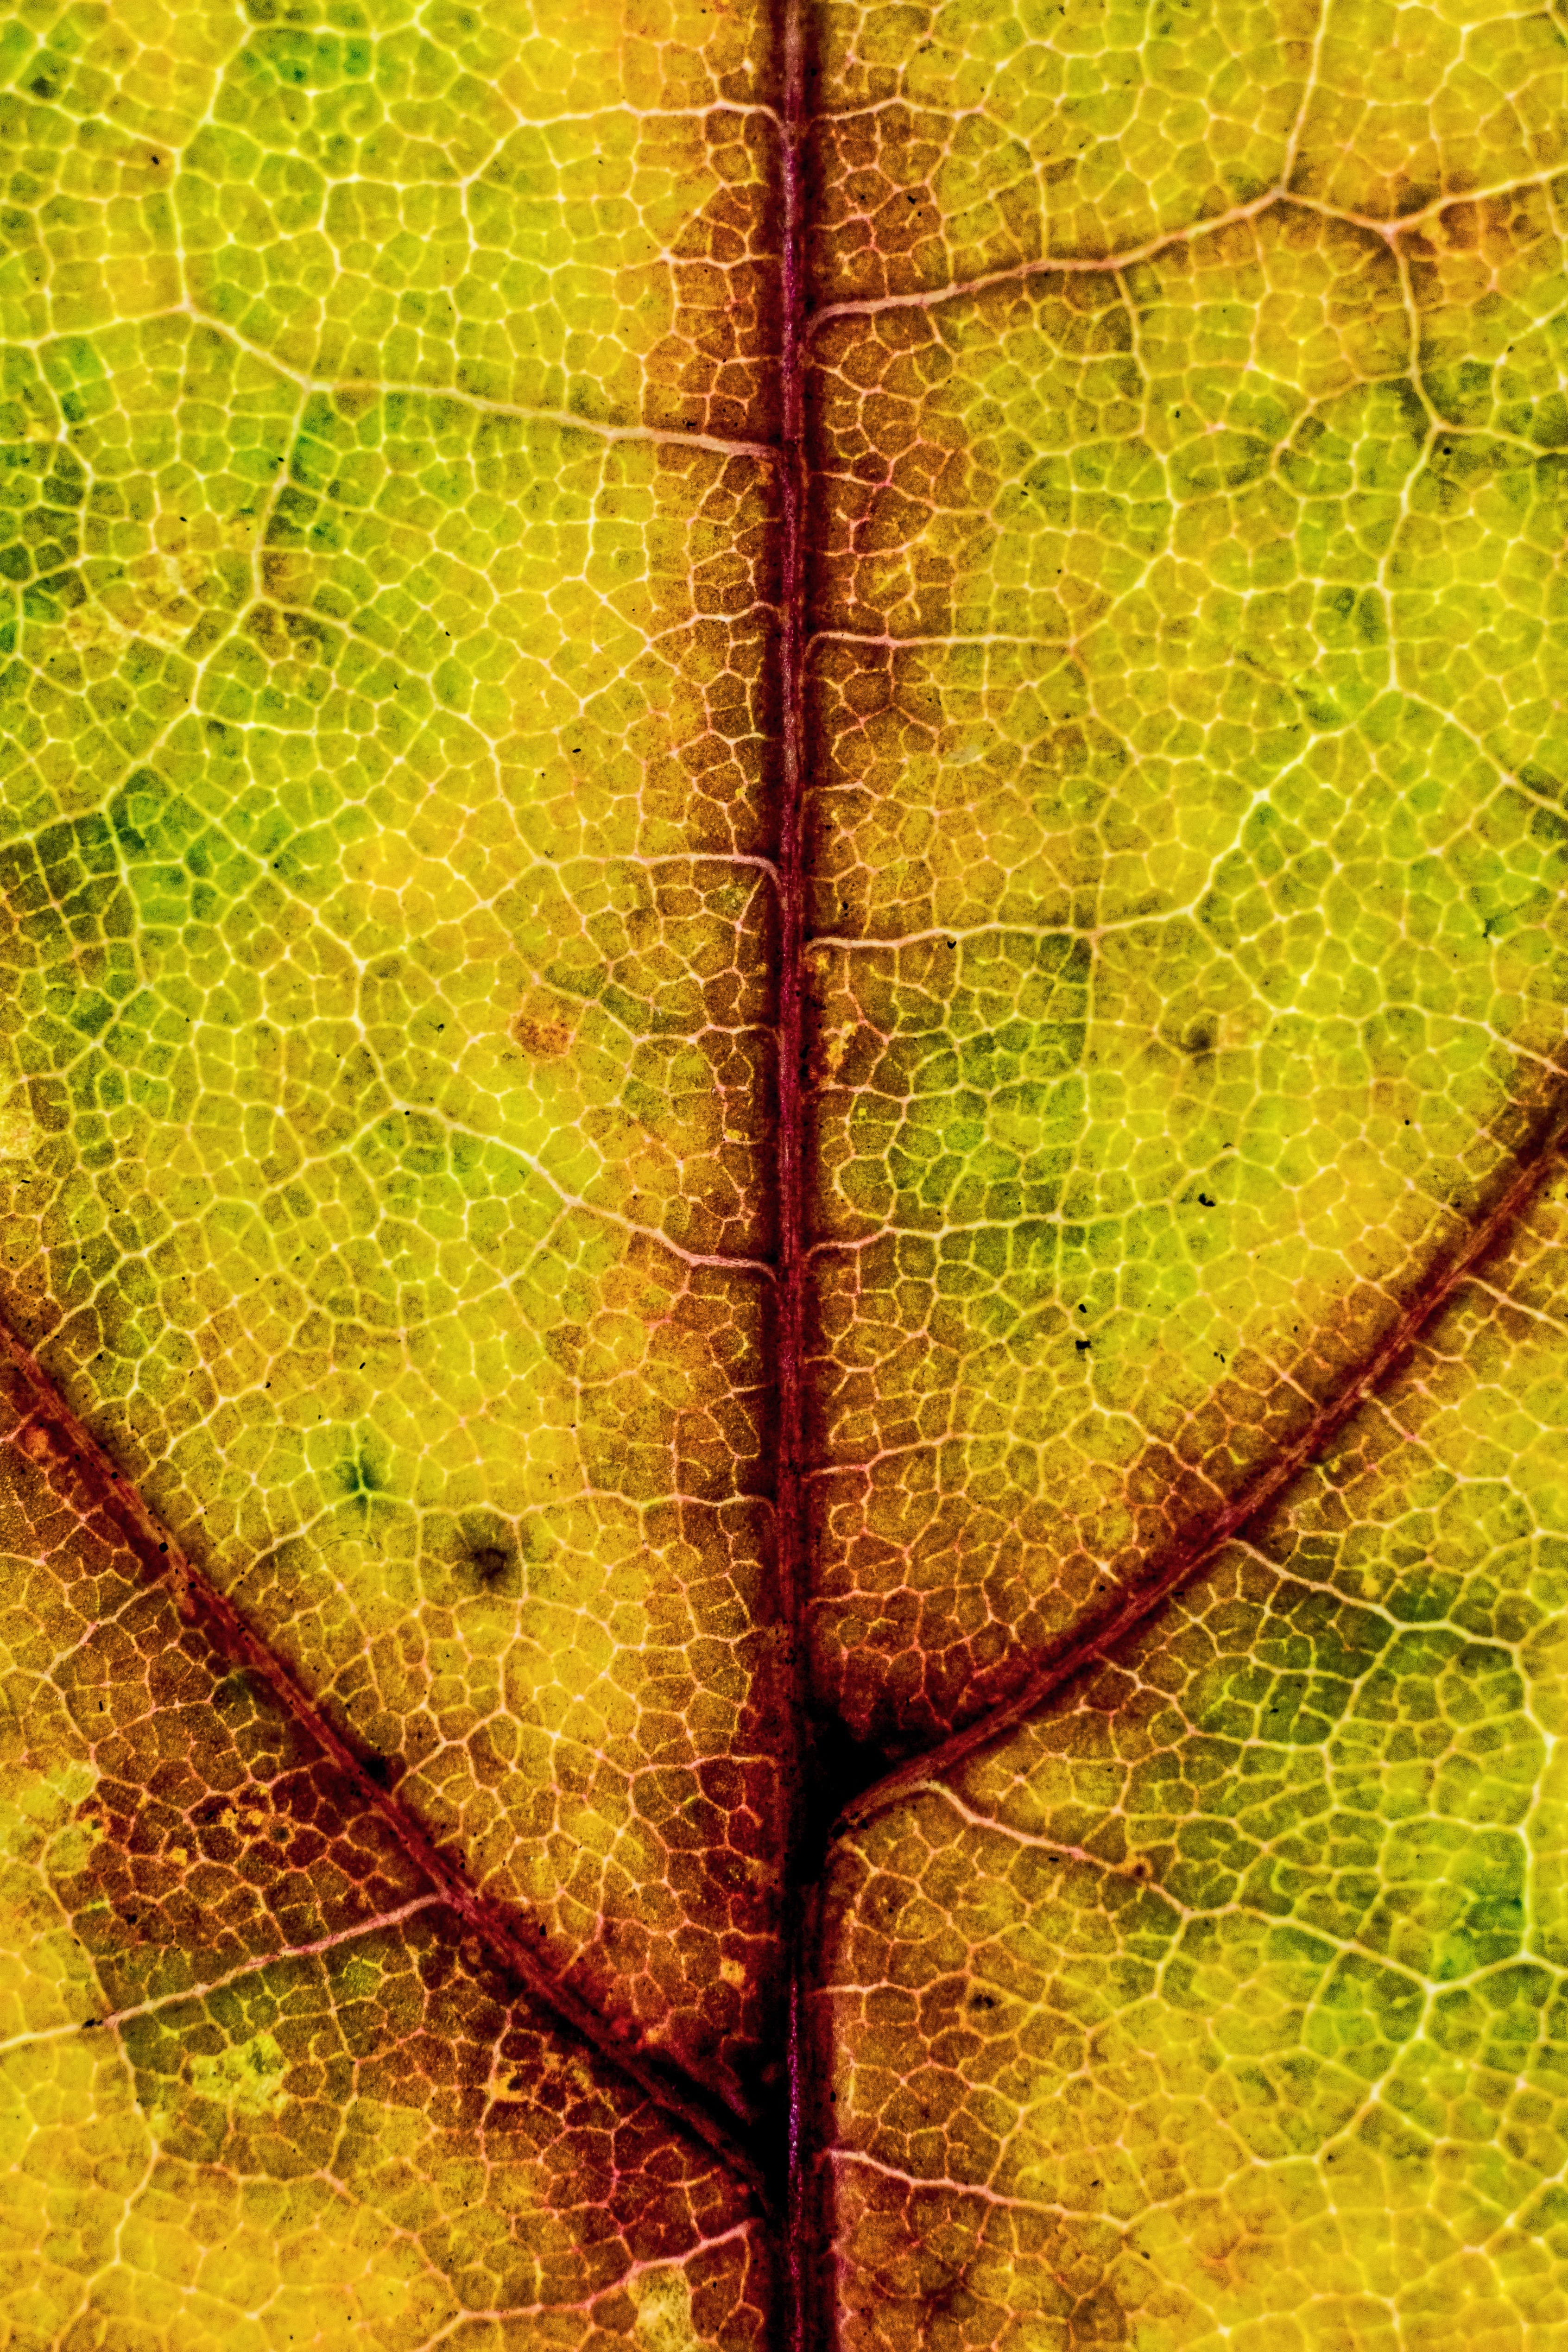
tree, forest, branch, plant, sunlight, texture, leaf, trunk, green, autumn, yellow, close up, plant stem